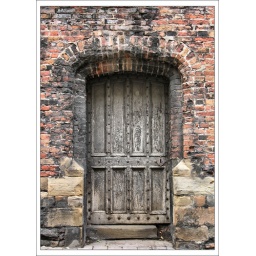
An old door in the wall of St Mary's Church in Nottingham